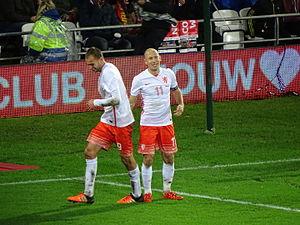
Arjen Robben, né le 23 janvier 1984 à Bedum, est un footballeur international néerlandais évoluant au FC Groningue.